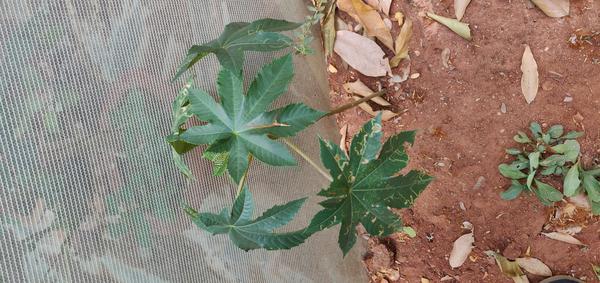
Plant: Castor